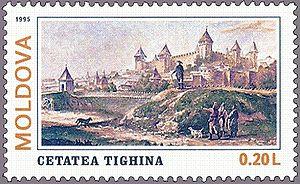
Bender ou Bendery sont les noms turc et russe de la ville moldave de Tighina. Tighina et Bender ont été officiels à tour de rôle ou simultanément. Bien que située sur la rive droite du Dniestr, en Bessarabie, et ne faisant donc pas partie de l'unité territoriale, elle est contrôlée par la Transnistrie, république majoritairement russophone et autoproclamée mais non reconnue par l'ONU et pour laquelle seul le nom turco-russe de Bender ou Bendery est officiel.